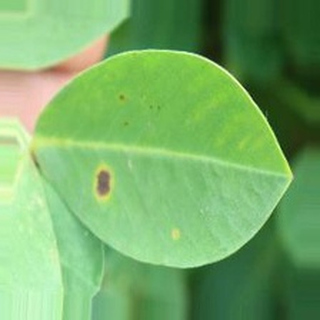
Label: groundnut_early_leaf_spot